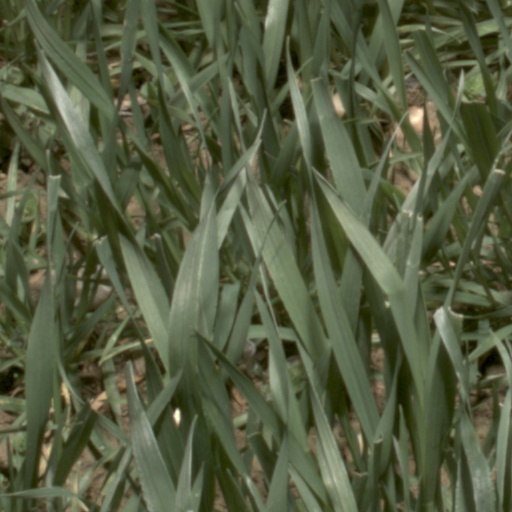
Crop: wheat